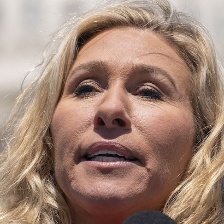
Species: LOONEY BIRDS
Scientific name: LUNATICUS AMERICONIS